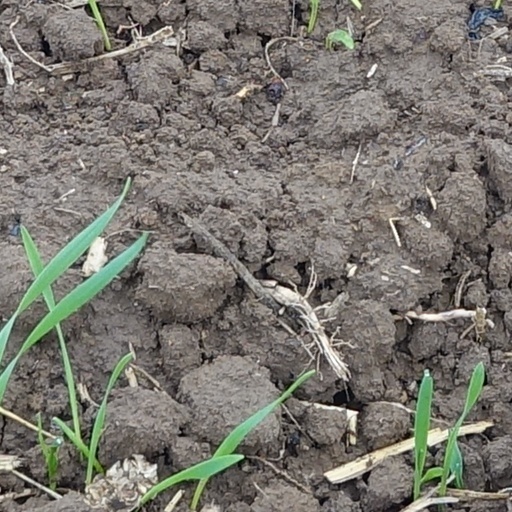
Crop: wheat